Tōkaidō Main Line

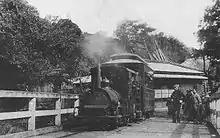
The Yoshihama line after conversion to steam power, circa 1920

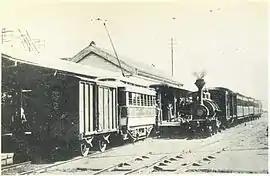
Mishima-Tamachi Station circa 1914 (see Numazu Station)

The section between Tokyo and Atami is operated by East Japan Railway Company (JR East) and it is located in the Greater Tokyo Area. It has local services and a rapid service called "Rapid Acty". It runs on dedicated tracks parallel to the Yamanote Line between Tokyo and Shinagawa, the Keihin–Tōhoku Line between Tokyo and Yokohama, and the Yokosuka Line between Yokohama and Ōfuna. Some Shōnan–Shinjuku Line trains share the segment south of Yokohama to Ōfuna and Odawara. Until 12 March 2021, there were also commuter rapid and Shōnan Liner services.